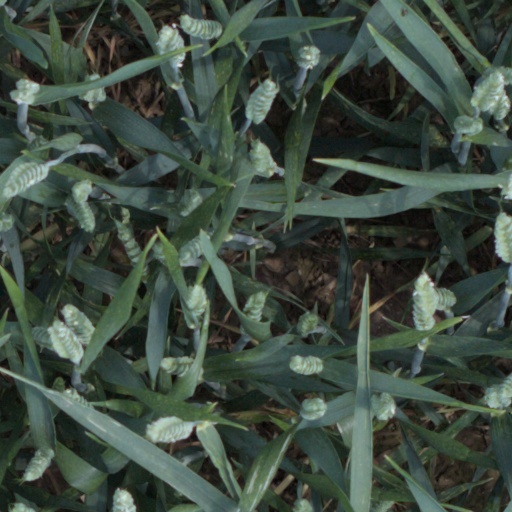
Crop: wheat